Beuno

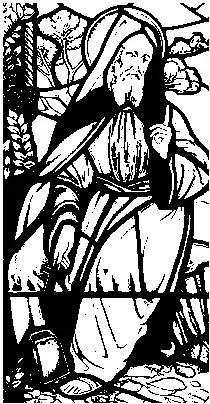
Drawing of a stained glass window depicting Saint Beuno

Beuno was credited with raising seven people from the dead, including his niece, the virgin Winefride (Gwenffrewi), and his disciple and cousin, Aelhaiarn. He was said to have had a "wondrous vision" prior to his death.